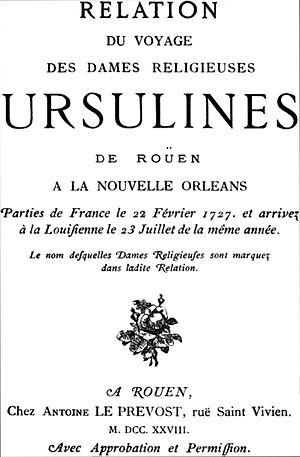
Marie-Madeleine Hachard, née à Rouen le 17 février 1704 et morte à La Nouvelle-Orléans le 9 août 1760, est une religieuse et épistolière française.
Le couvent des Ursulines de Rouen est un couvent de l'Ordre de Sainte-Ursule situé dans le quartier Croix de Pierre, dans la partie Est de Rouen.